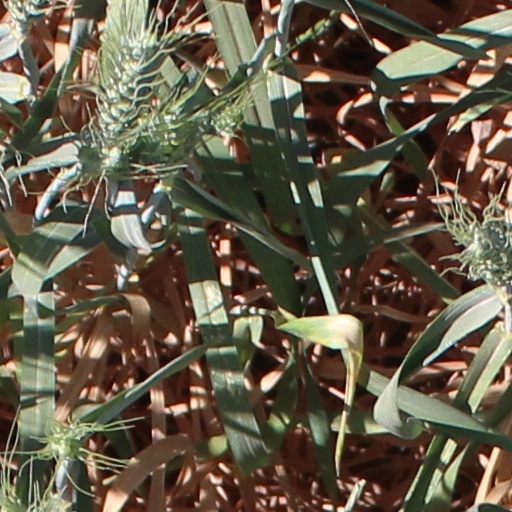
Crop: wheat